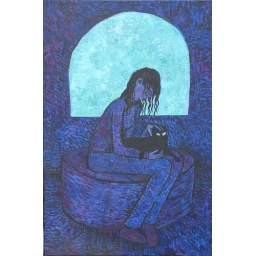
girl with cat painting by jason white